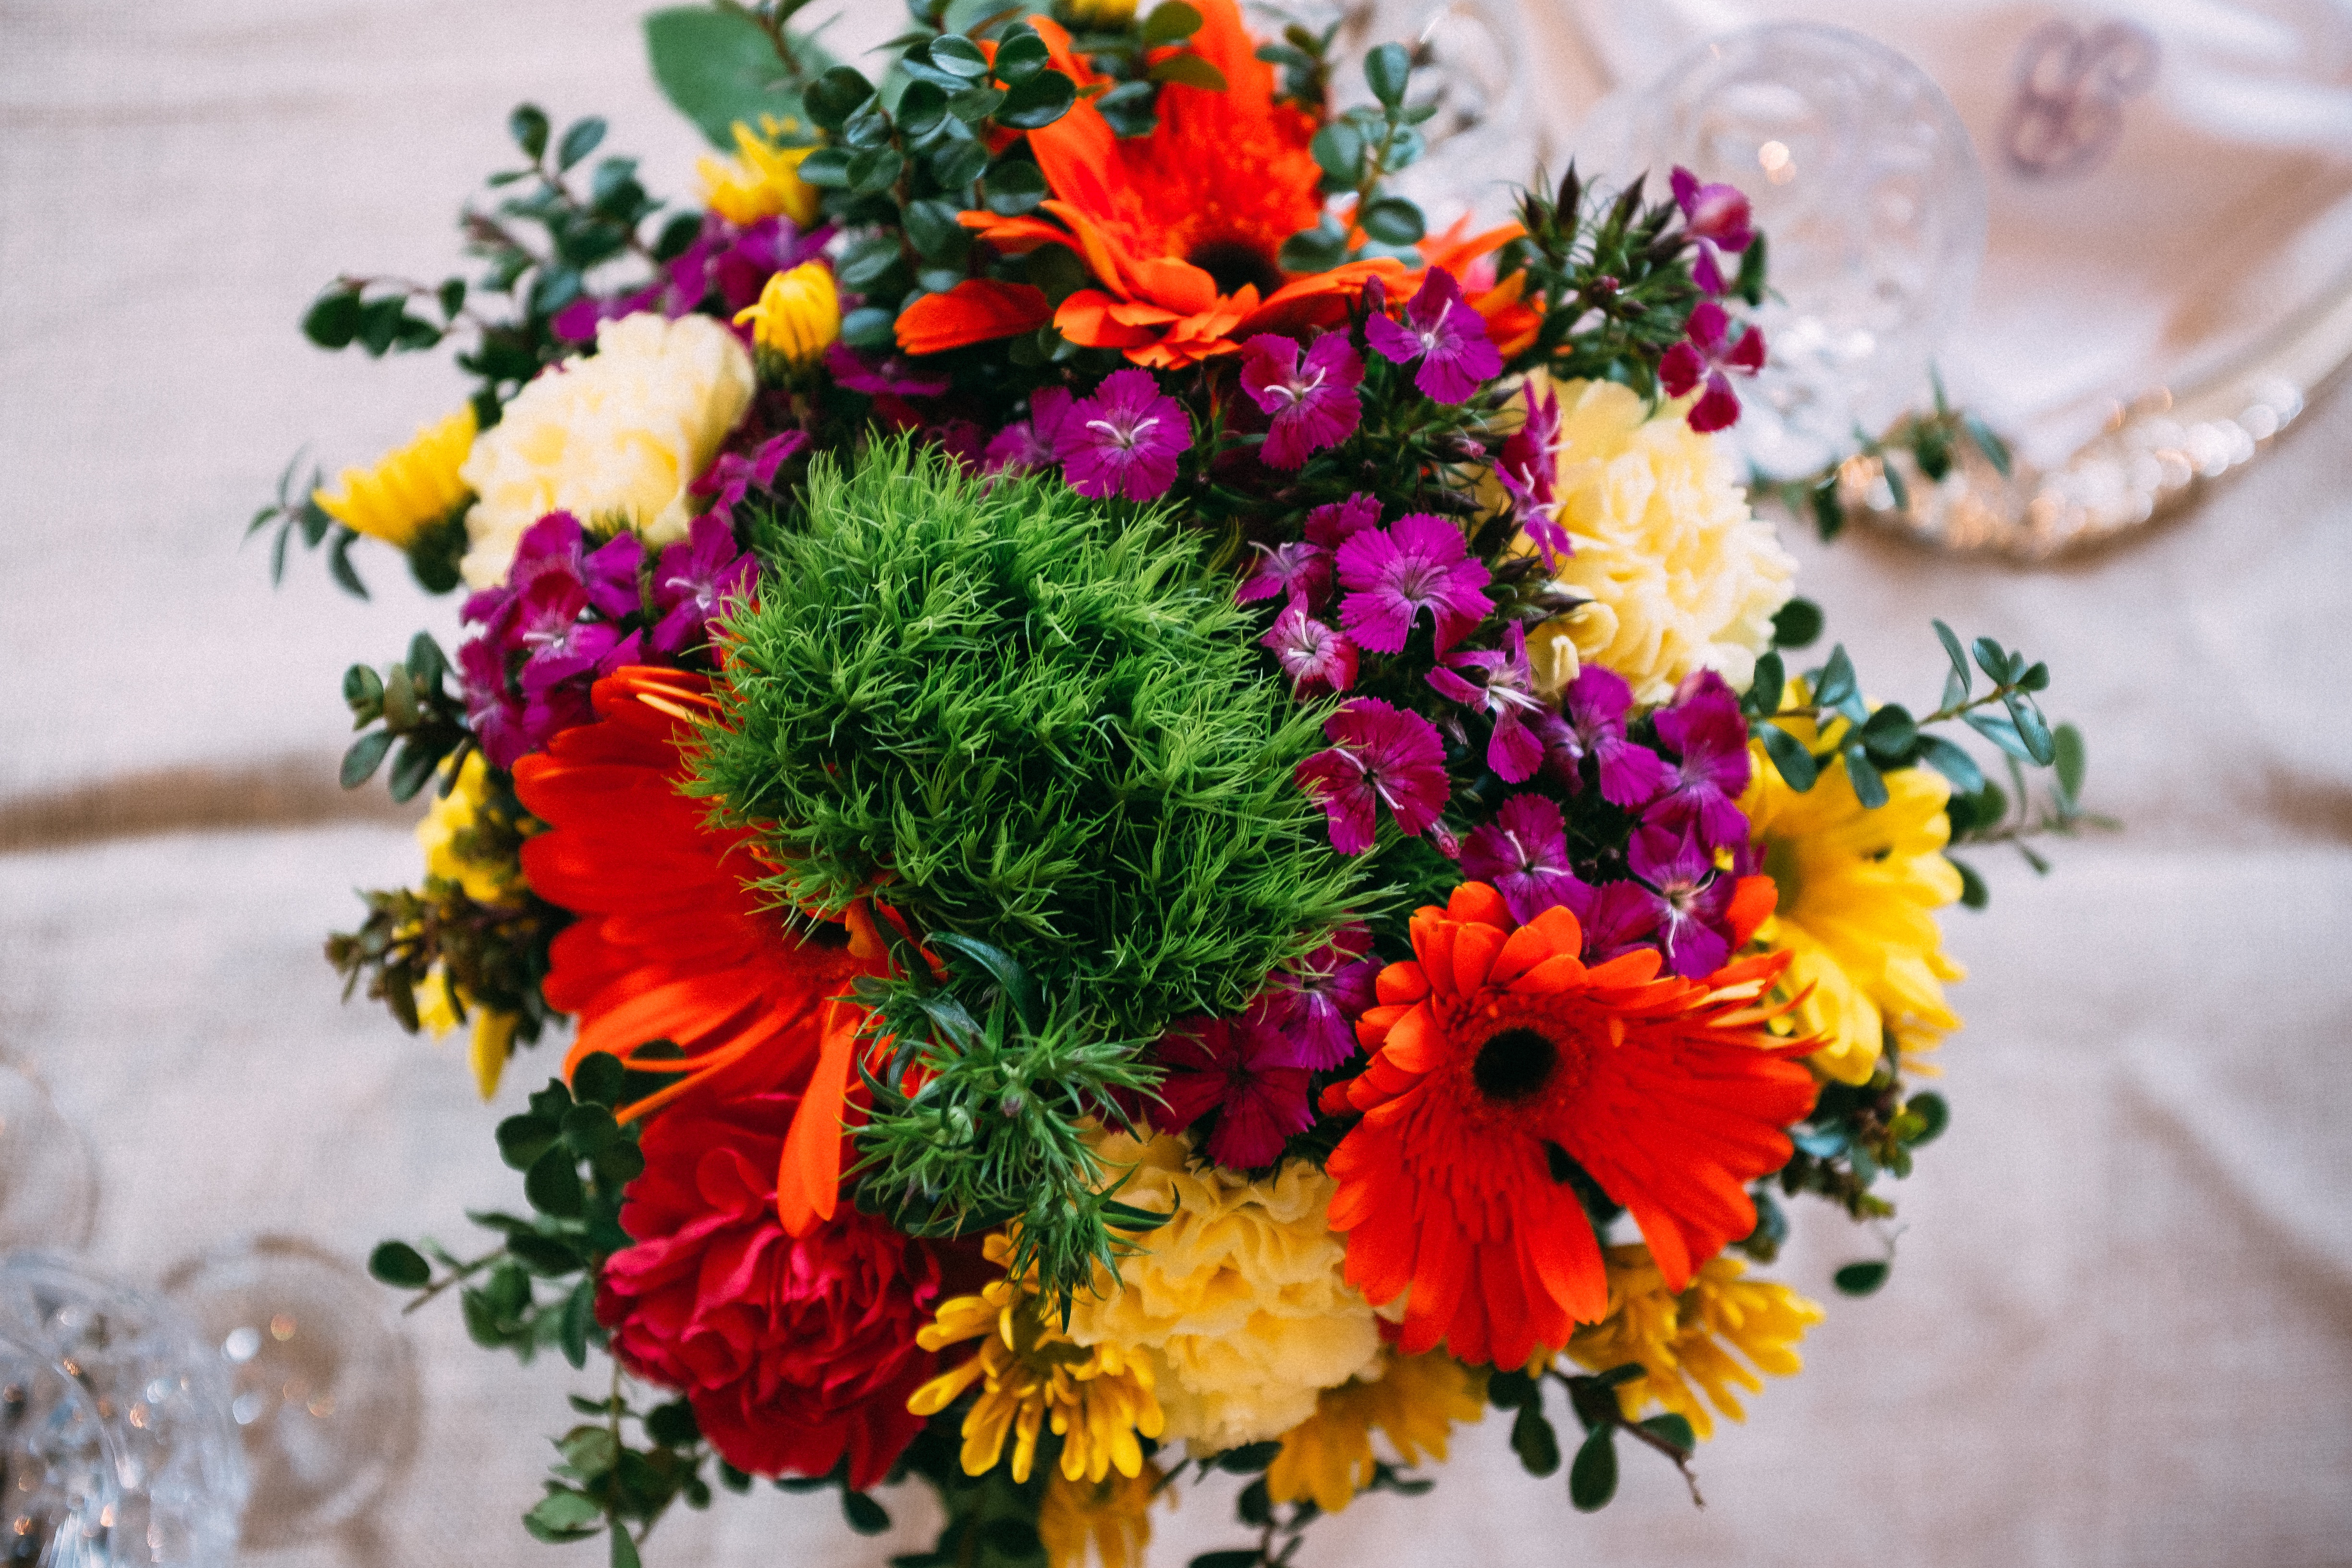
plant, flower, petal, flora, floristry, retail, flowering plant, daisy family, flower bouquet, cut flowers, floral design, centrepiece, annual plant, land plant, flower arranging